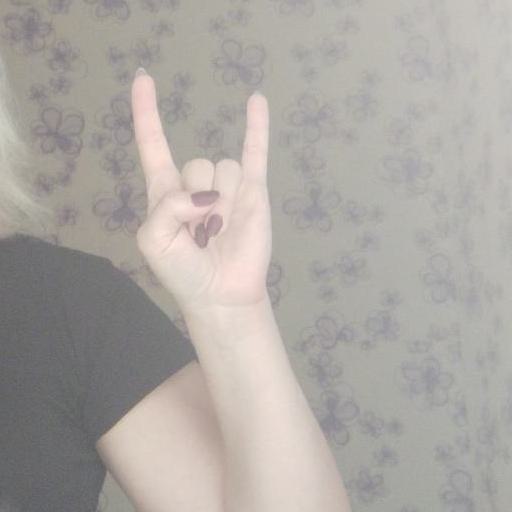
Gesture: rock